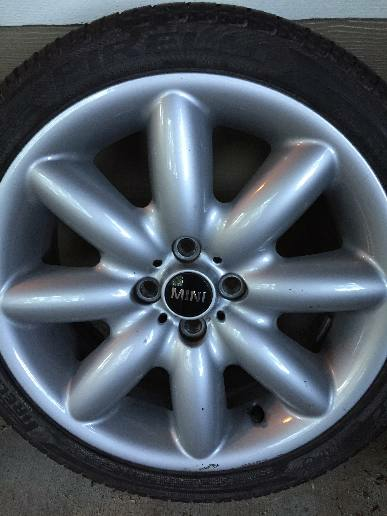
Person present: No